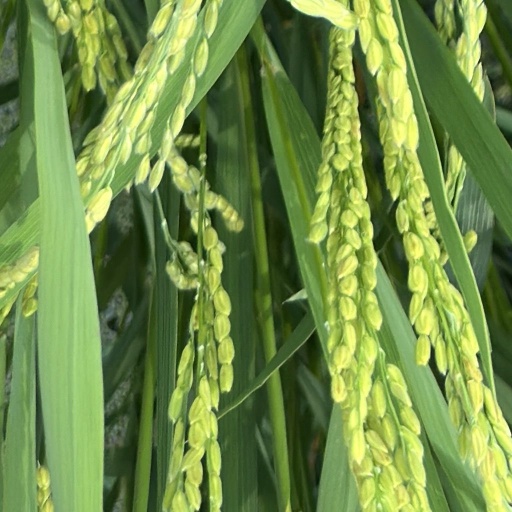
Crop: rice